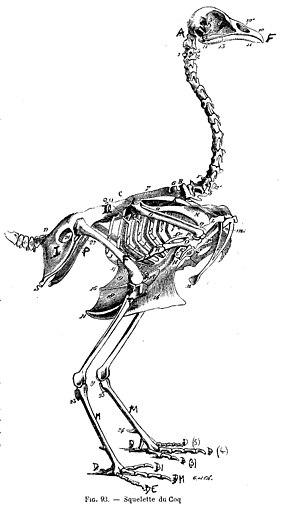
Le squelette du coq (Gallus gallus) Colonne vertébrale